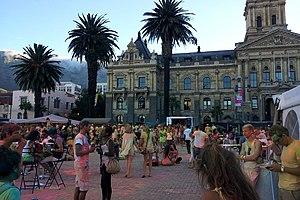
Le Cap est une ville d'Afrique du Sud, capitale de la colonie du Cap puis de la province du Cap. Elle est actuellement la capitale provinciale du Cap-Occidental.